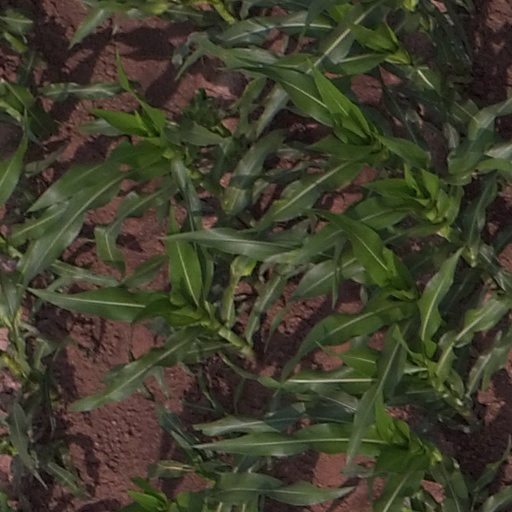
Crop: maize; corn